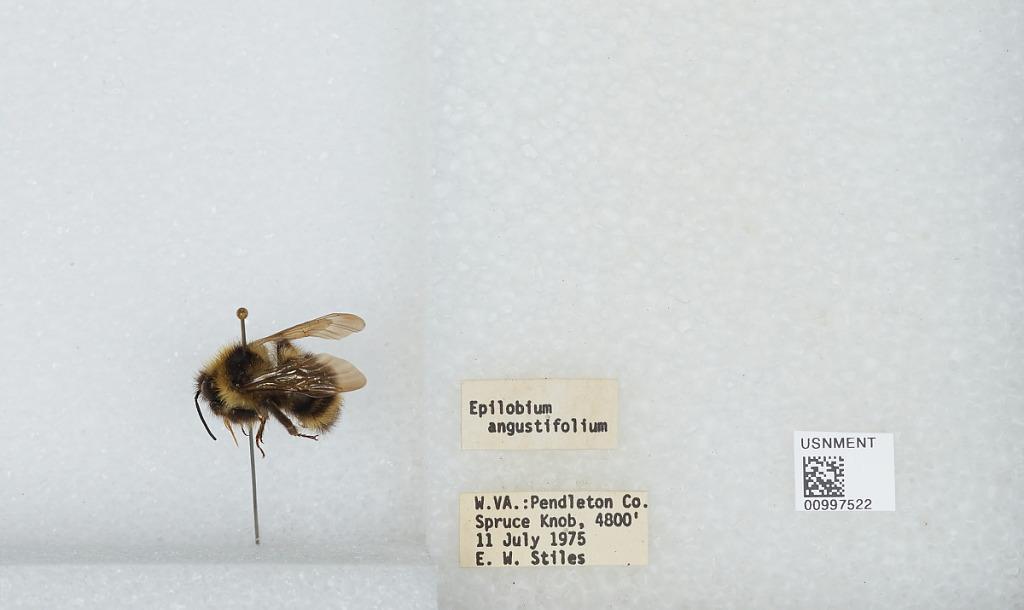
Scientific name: Bombus (Psithyrus) fernaldae (Franklin)
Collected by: E. Stiles
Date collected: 1975-7-11
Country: United States
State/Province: West Virginia
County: Pendleton
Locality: Spruce Knob
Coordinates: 38.7, -79.5328